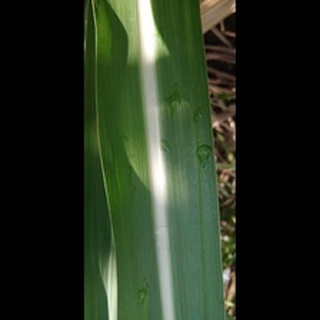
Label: healthy_sugarcane